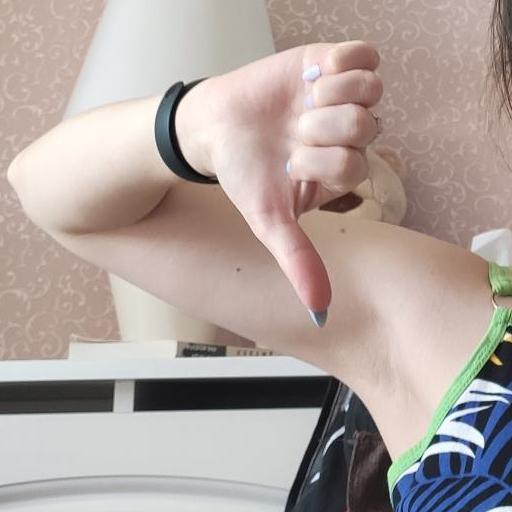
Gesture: dislike